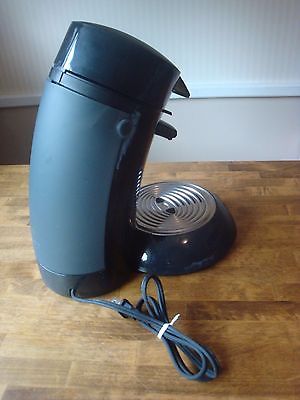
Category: coffee maker